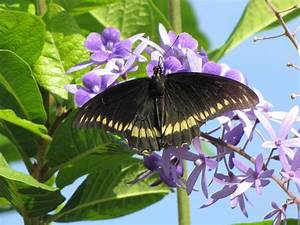
Label: butterfly